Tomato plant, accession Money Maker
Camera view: horizontal (90 deg, fisheye); turntable rotation: 150 degrees
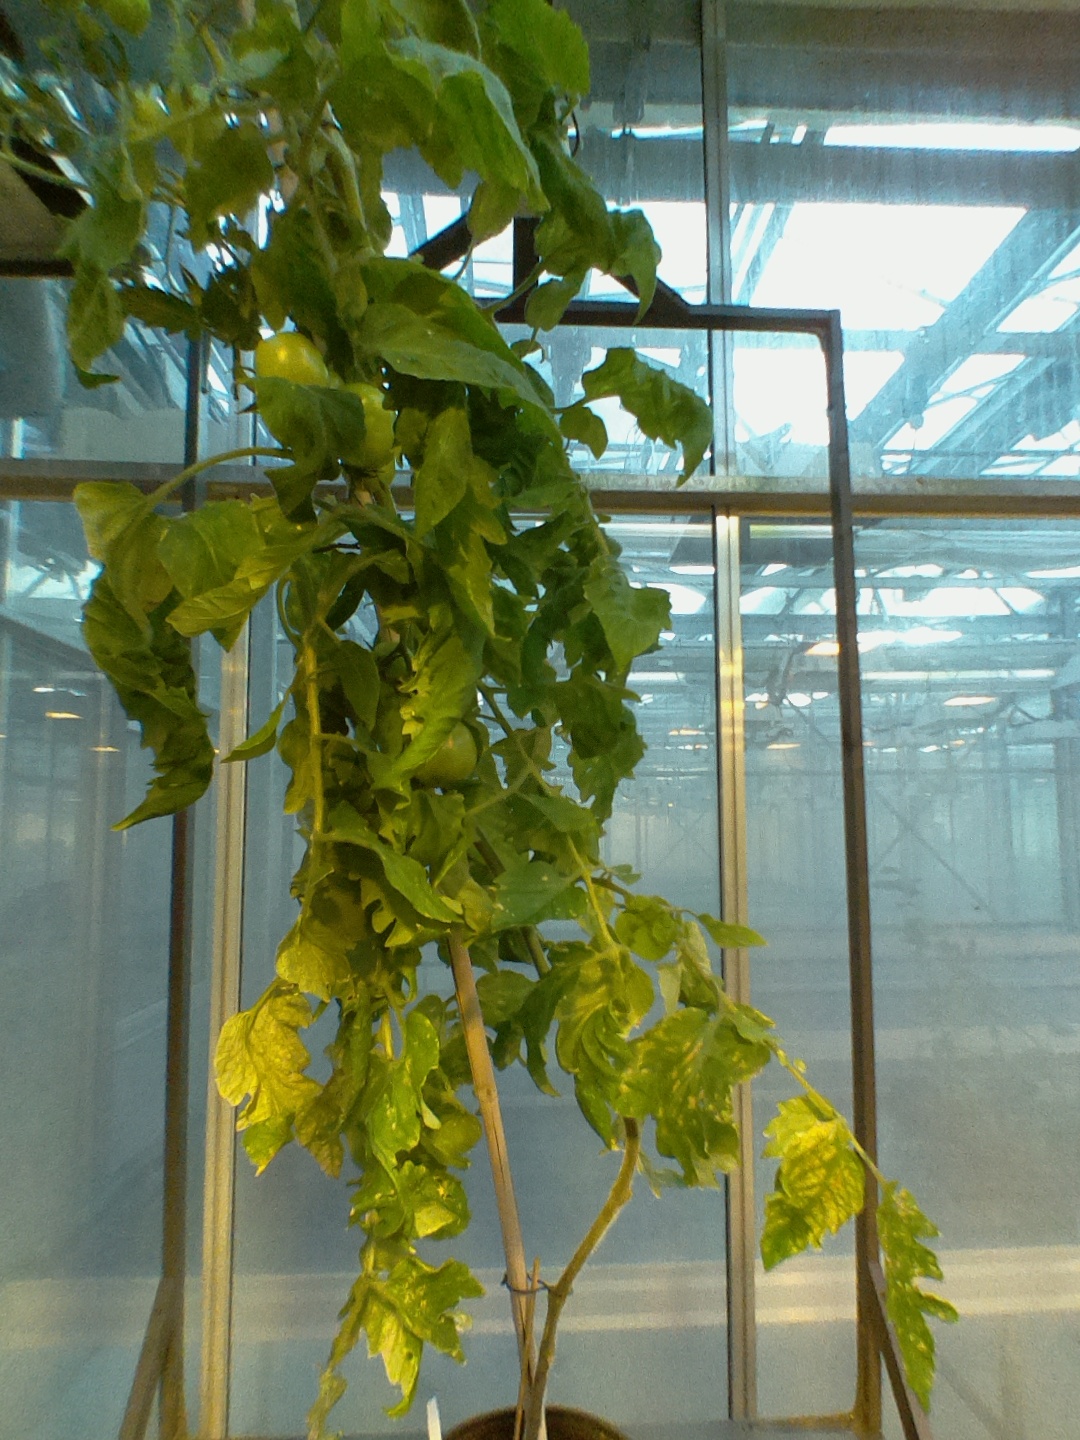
BBCH growth stage 78: 80% -90% of final fruit size